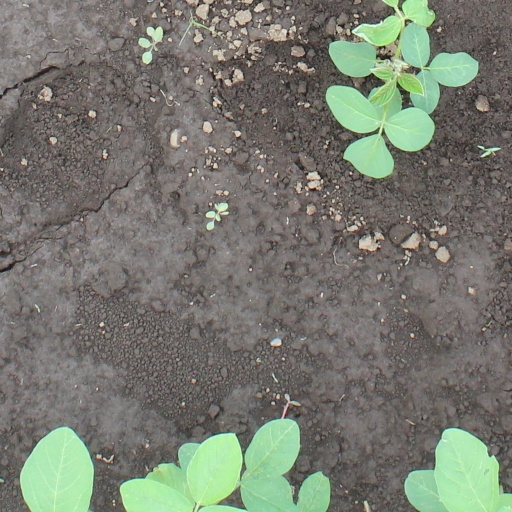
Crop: soybean